Leonard Harrison State Park

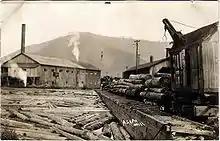
A lumber mill in Asaph, in the Pine Creek watershed – few trees remain on the mountain behind

As the 19th century progressed, fewer pines were left and more hemlocks and hardwoods were cut and processed locally. By 1810 there were 11 sawmills in the Pine Creek watershed, and by 1840 there were 145, despite a flood in 1832 which wiped out nearly all the mills along the creek. Selective harvesting of pines was replaced by clearcutting of all lumber in a tract. The first lumbering activity to take place close to what is now Leonard Harrison State Park occurred in 1838 when William Dodge and some partners built a settlement at Big Meadows and formed the Pennsylvania Joint Land and Lumber Company. Dodge's company purchased thousands of acres of land in the area, including what is now Colton Point State Park. In 1865 the last pine spar raft floated down the creek, and on March 28, 1871, the General Assembly passed a law allowing splash dam construction and clearing of creeks to allow loose logs to float better. The earliest spring log drives floated up to of logs in Pine Creek at one time. These logs floated to the West Branch Susquehanna River and to sawmills near the Susquehanna Boom at Williamsport. Hemlock wood was not widely used until the advent of wire nails, but the bark was used to tan leather. After 1870 the largest tanneries in the world were in the Pine Creek watershed, and required of bark to produce of quality sole leather.